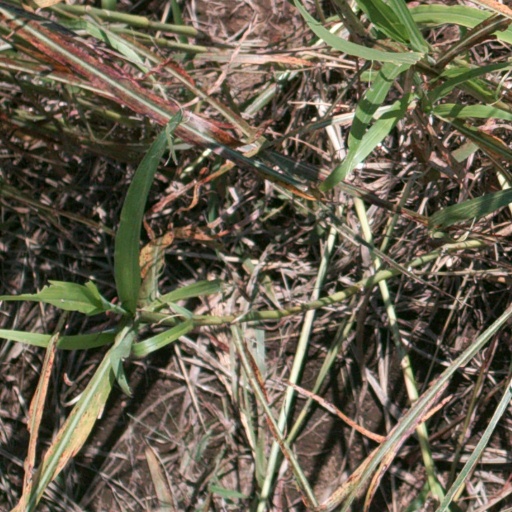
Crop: sorghum